Max Sandreczky

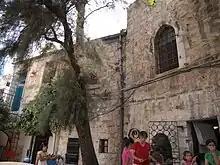
Sandreczky's Marienstift Children's Hospital, Street of the Prophets, Jerusalem

Max Sandreczky was born on Syros, to missionary Carl Sandreczki. In the early 1860s he worked in Munich as the assistant of another pioneering German pediatrician, Heinrich von Ranke. He developed an understanding of the importance of psychological factors for the well-being of sick children; the nature of leprosy; and the role of bacteria and fungi in causing infections. Some of his progressive methods were the use of occupational therapy for children, and allowing for mothers to live in the hospital during their children's stay there.